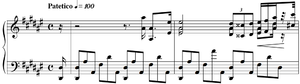
L'Étude op. 8 nᵒ 12 est la dernière du premier recueil d'études d'Alexandre Scriabine, publié en 1895, alors que ce dernier a 23 ans. C'est une des œuvres les plus connues de Scriabine, et sans doute la plus célèbre de ses études. On n'essayera pas d'expliquer ici les raisons, musicales ou autres, de cet engouement, mais son thème, caractéristique, fiévreux, passionné et facile à mémoriser, y est sûrement pour beaucoup.